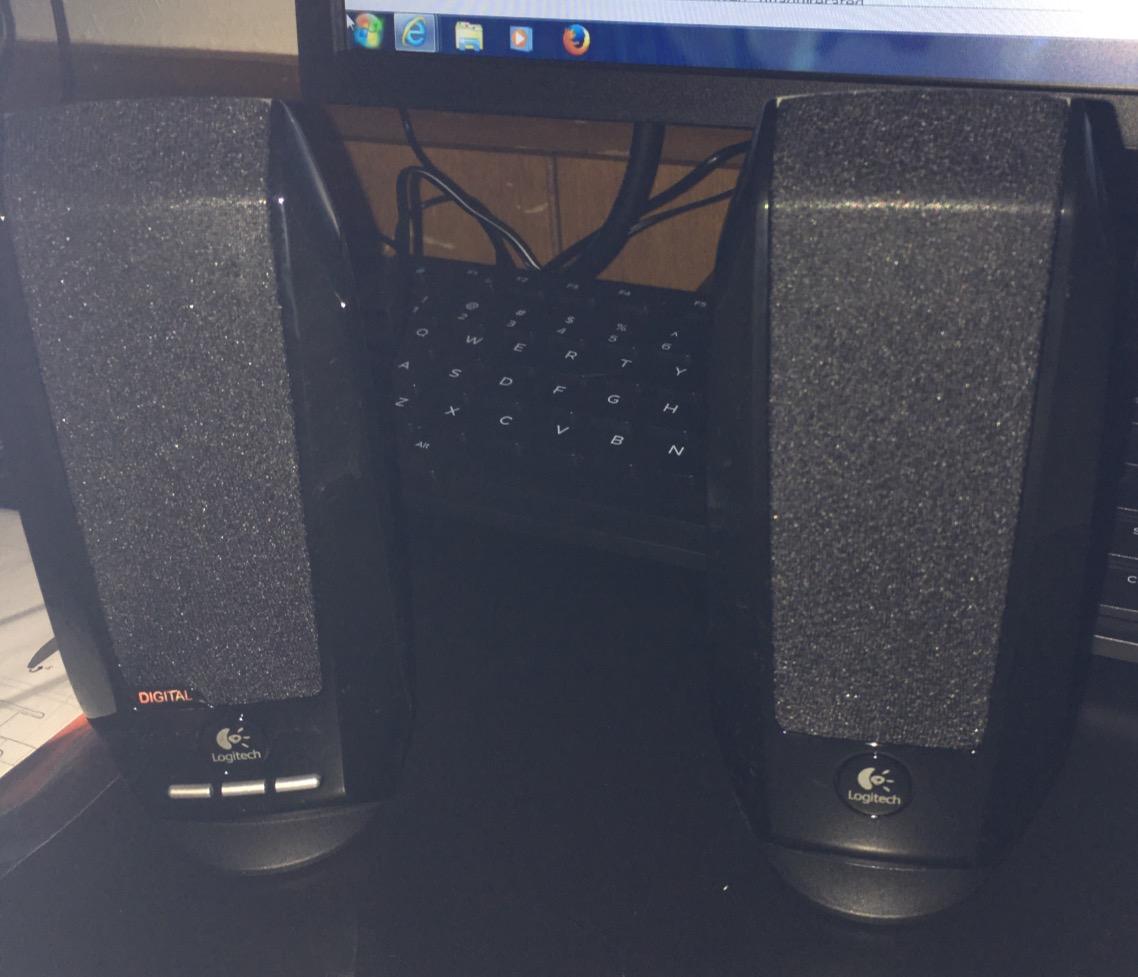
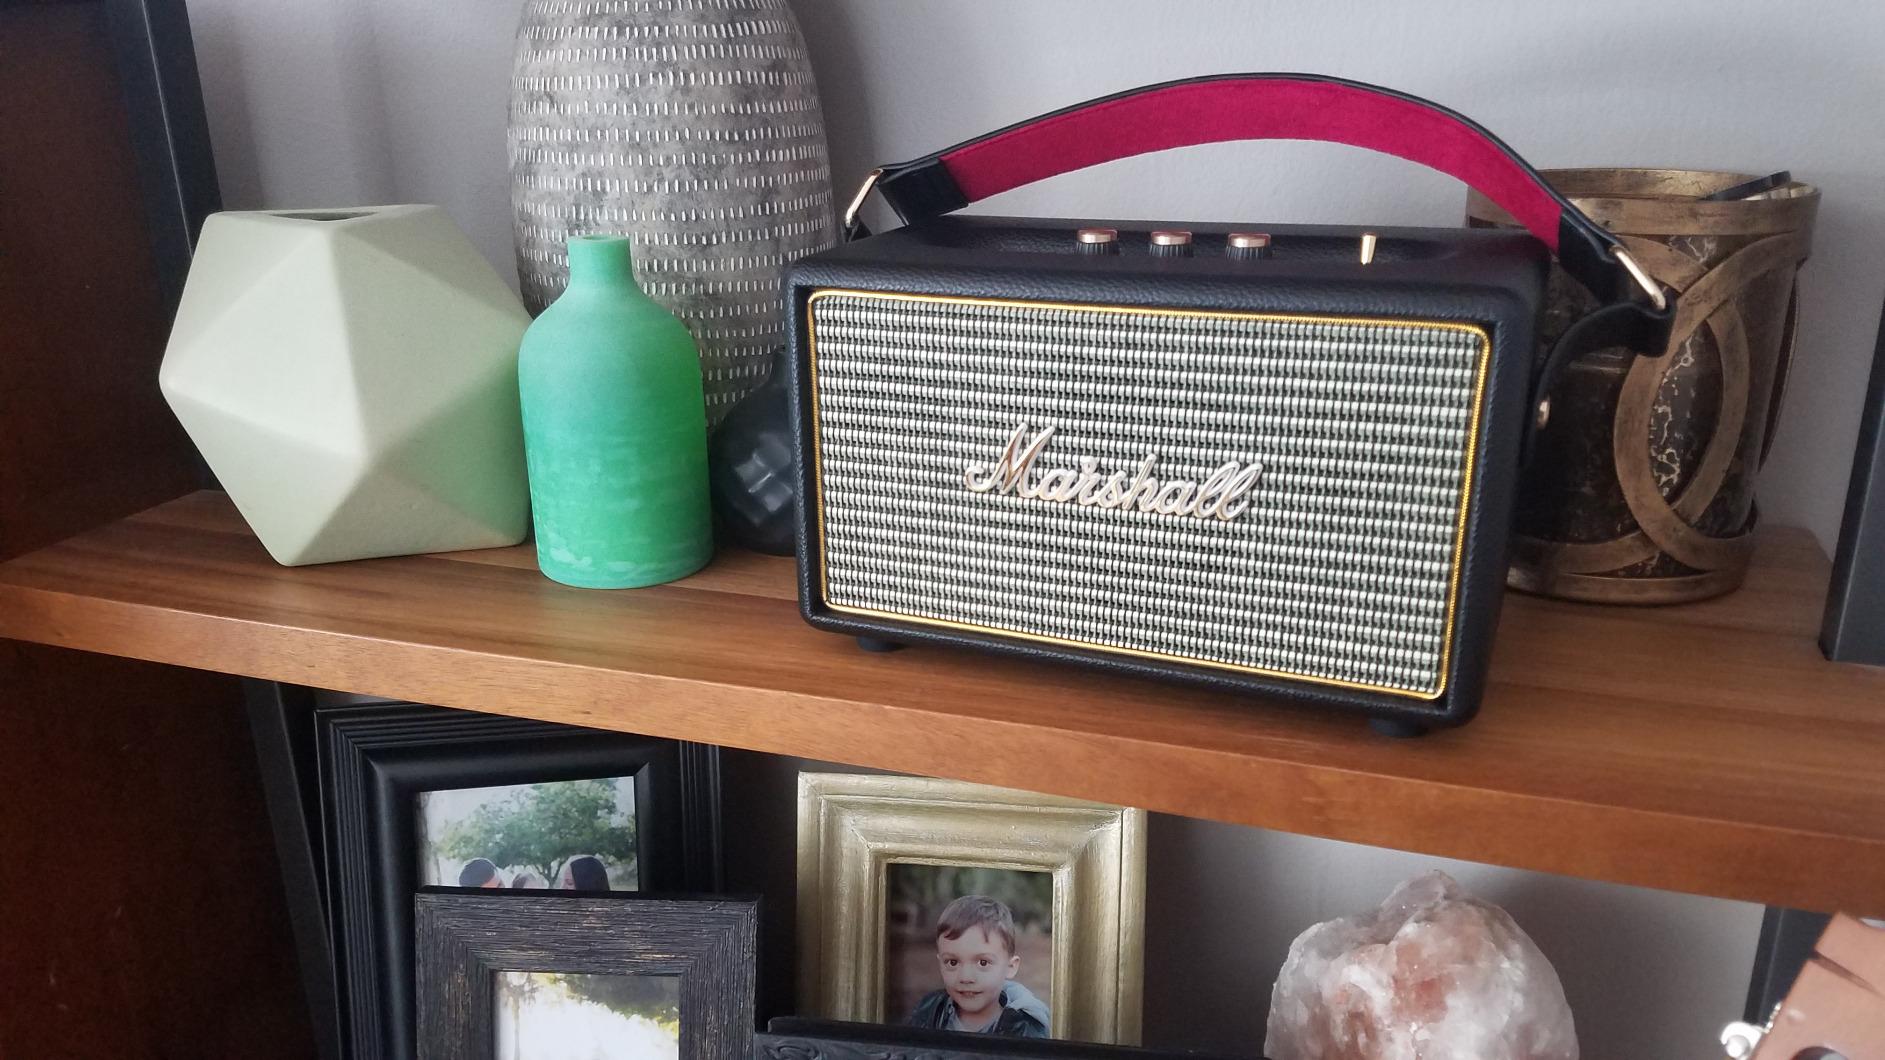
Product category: speaker
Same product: no